Fernando Huanacuni

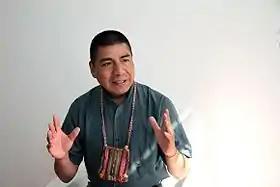
An interview appearance in 2014

He was director and presenter for the Manatial Magazine "Taypi Uta" transmitted by Channel 4 RTP from 2005 until 2010 in La Paz, Bolivia. He also produced and hosted the weekly "Pacha Ajayu" program with journalist Eduardo Godoy from 2004 until 2010, broadcast by the same network. He was a columnist for the national newspaper "CAMBIO" from 2012 until 2013.